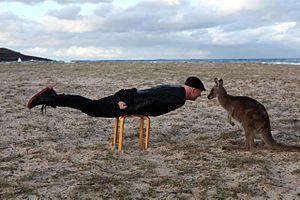
Shaun Gladwell est né en 1972 à Australie et habite à Sydney ; c'est un artiste actif dans l’art vidéo, la peinture, la sculpture et la photographie.